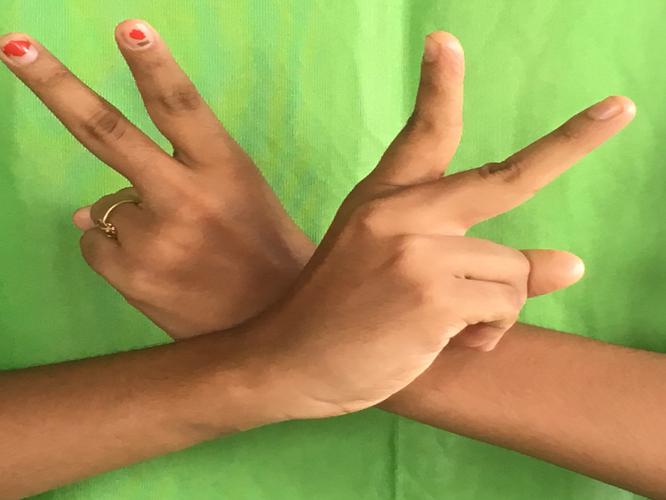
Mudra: Kartariswastika
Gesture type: double_hand